Arvesiniadu

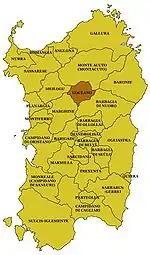
Arvesiniadu is typical wine of Goceano

Arvesiniadu or Arvisionadu is a rare native white Italian wine grape variety that is grown on the island of Sardinia. It is usually used in blends but can also be made into sweet or dry varietal style wines under the "Indicazione geografica tipica" (IGT) designation of "Isola dei Nuraghi".